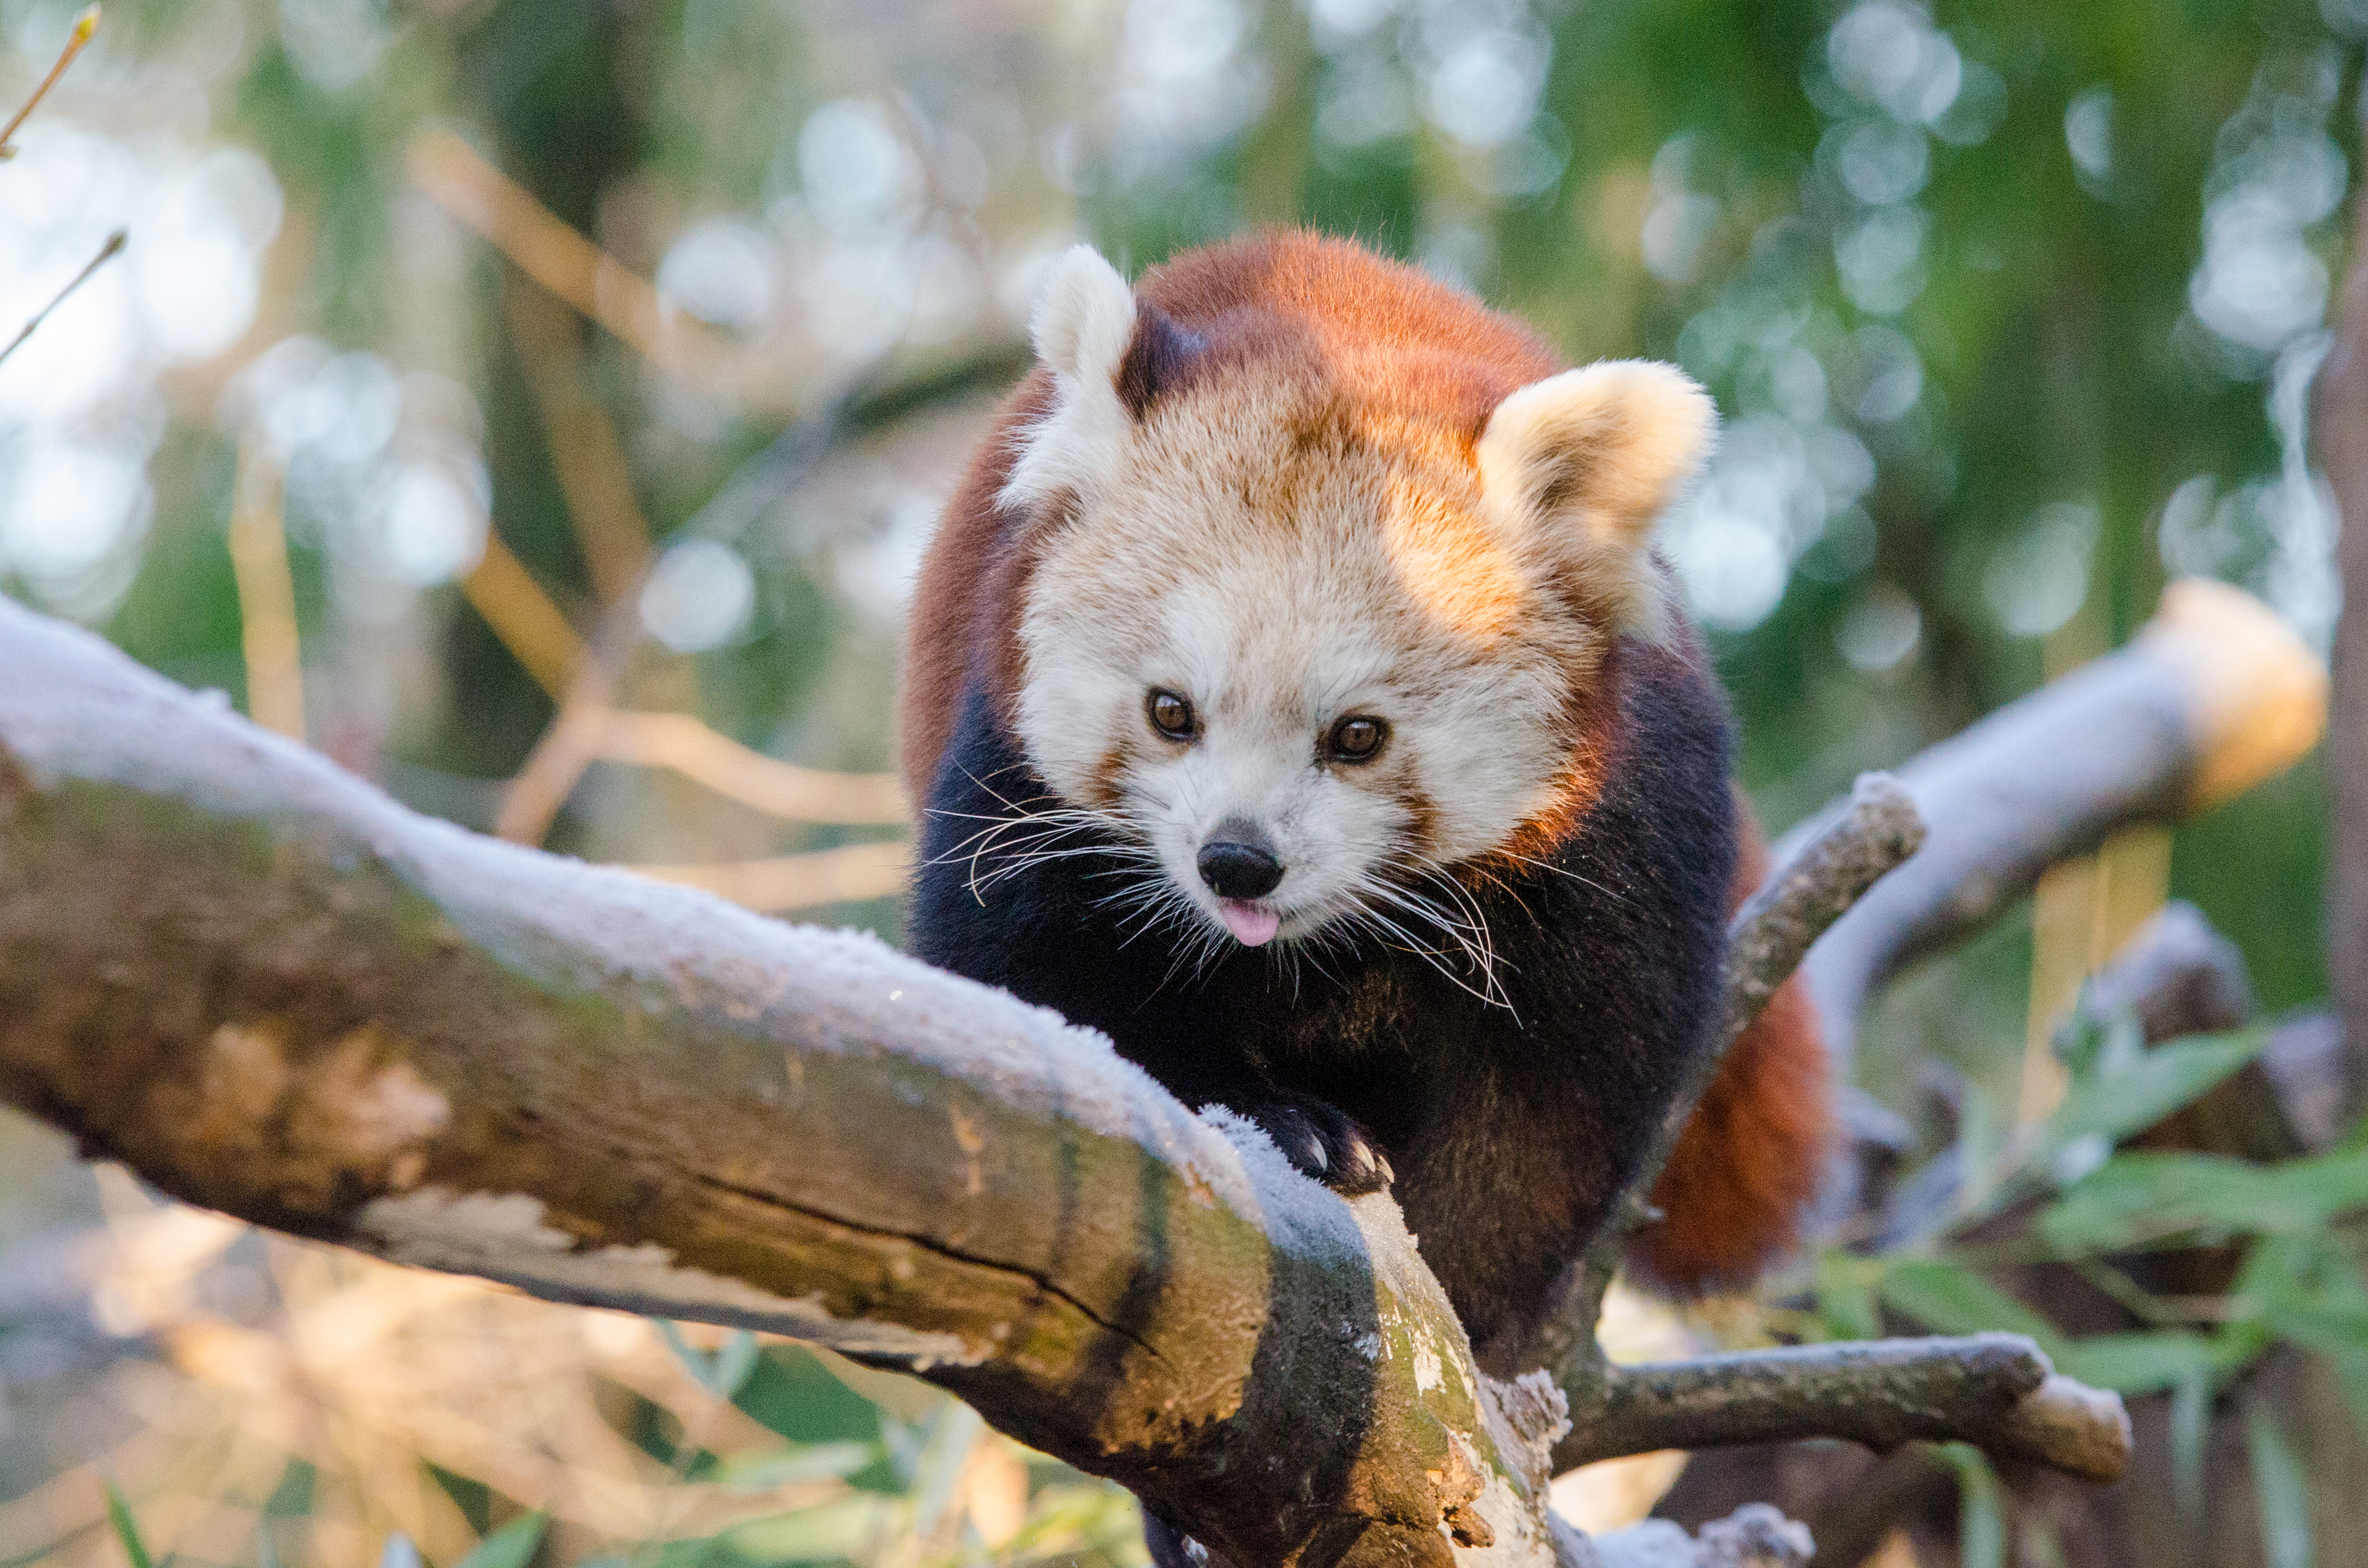
tree, nature, bokeh, blur, field, vintage, sweet, feet, animal, cute, female, wildlife, zoo, fur, orange, young, spring, green, high, red, foot, mammal, nikon, fauna, red panda, panda, 2015, face, nose, paw, tail, animals, ears, endangered, vertebrate, germany, deutschland, natur, paws, tier, depth, iso, depthoffield, fell, gesicht, baum, adorable, bamboo, d7000, roter, kleiner, niedlich, sues, suess, species, bedrohte, tierart, tierpark, weiblich, jungtier, jung, ohren, schwanz, nase, bedroht, ailurus, fulgens, mozilla, firefox, wochenende, weekend, fr hling, gr n, s s